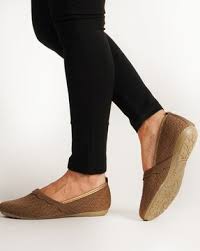
Label: Ballet Flat